Herb

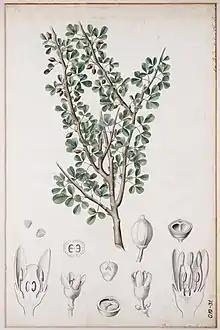
"Commiphora gileadensis" (Gilead myrrh)

Herbs are used in many religions. During the monastic era, monks would cultivate herbs alongside vegetables, while others would be set aside in a physic garden for specific purposes. For example, myrrh ("Commiphora myrrha") and frankincense ("Boswellia" species) in Hellenistic religion, the nine herbs charm in Anglo-Saxon paganism, neem ("Azadirachta indica") leaves, bael ("Aegele marmelos") leaves, holy basil or "tulsi" ("Ocimum tenuiflorum"), turmeric or "haldi" ("Curcuma longa"), cannabis in Hinduism, and white sage in Wicca. Rastafari also consider cannabis to be a holy plant.